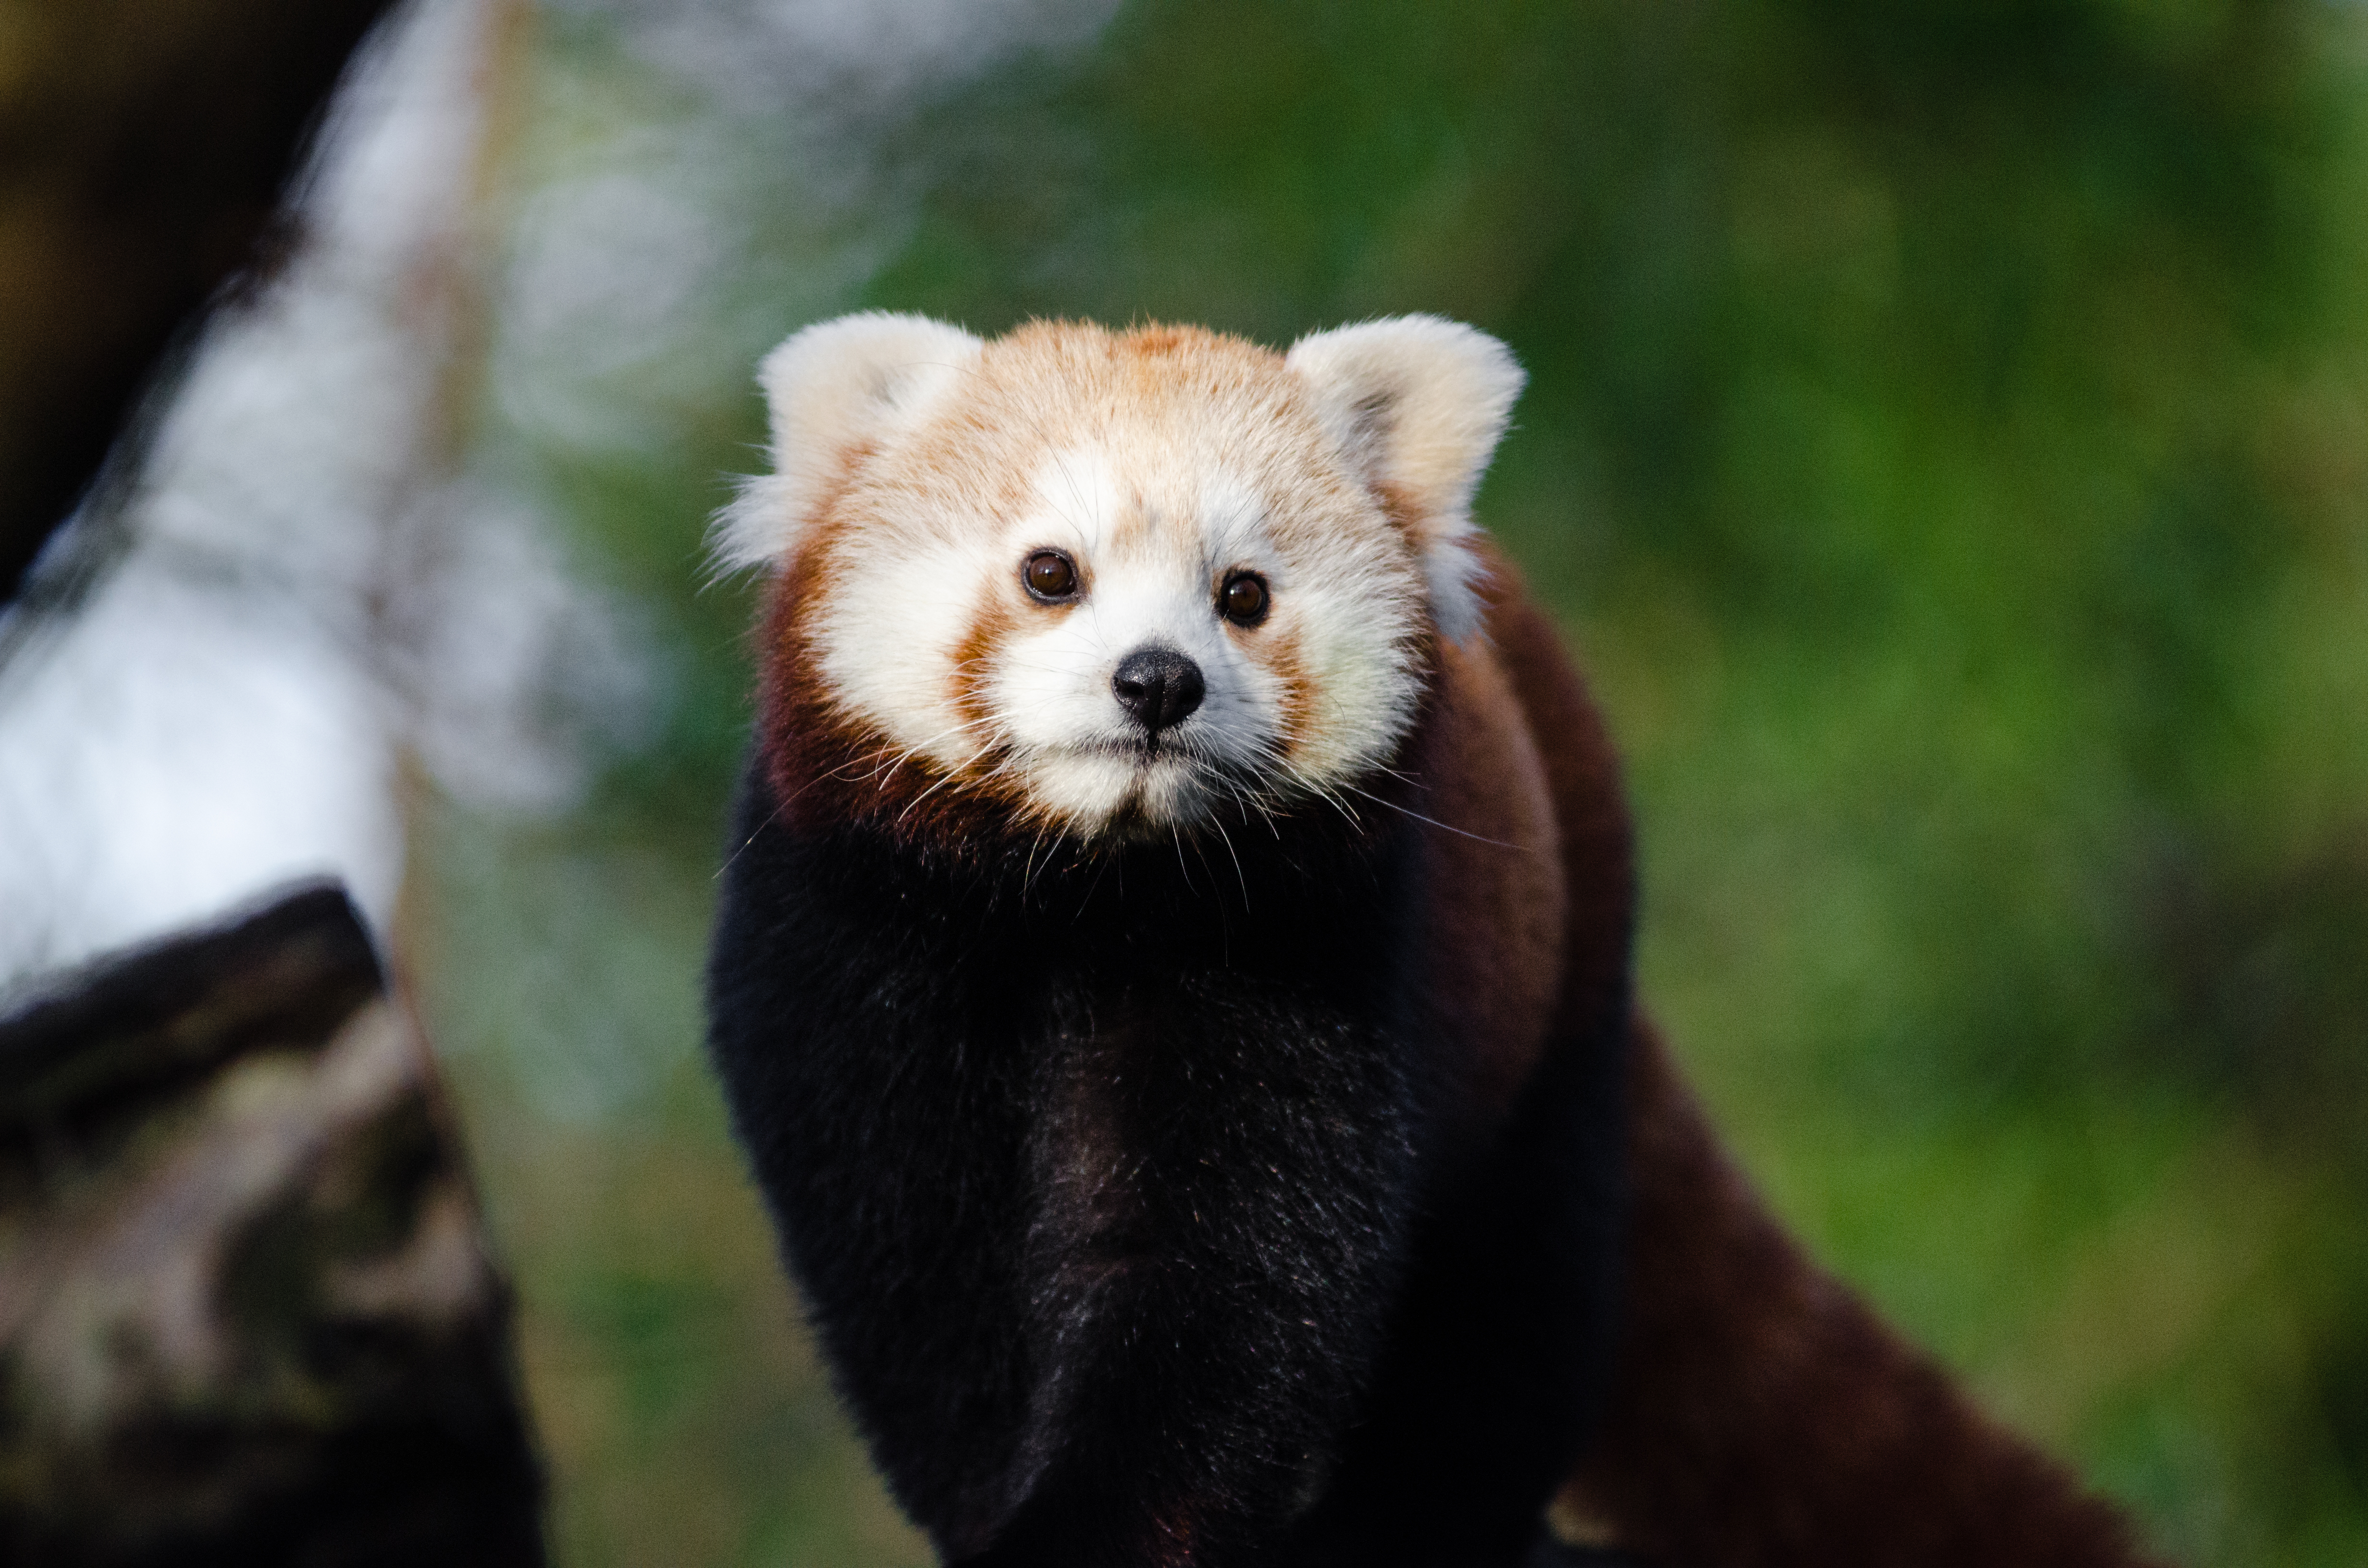
tree, bokeh, animal, cute, bear, wildlife, zoo, red, mammal, nikon, fauna, brown bear, red panda, panda, whiskers, endangered, vertebrate, germany, deutschland, baum, adorable, tele, d7000, roter, kleiner, niedlich, species, tierpark, bedroht, carnivoran, dog breed group